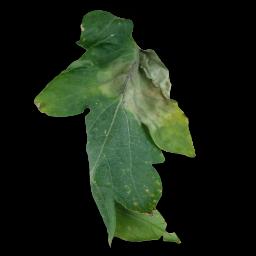
Label: Tomato___Late_blight